Marques Brownlee

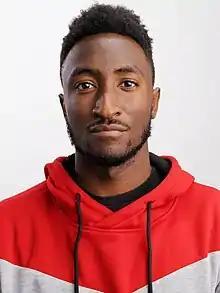
Brownlee in 2021

Marques Keith Brownlee (born December 3, 1993), also known professionally as MKBHD, is an American YouTuber, influencer, and professional ultimate frisbee player, best known for his videos reviewing technology devices. As of July 2025, he has more than 20 million subscribers across all channels and billions of total video views. In 2013, Vic Gundotra, a former senior vice president of Google, called Brownlee "the best technology reviewer on the planet right now". At the 10th Shorty Awards in 2018, he was named "Creator of the Decade" The former name of his YouTube channel is a concatenation of MKB (Brownlee's initials) and HD (for high definition).